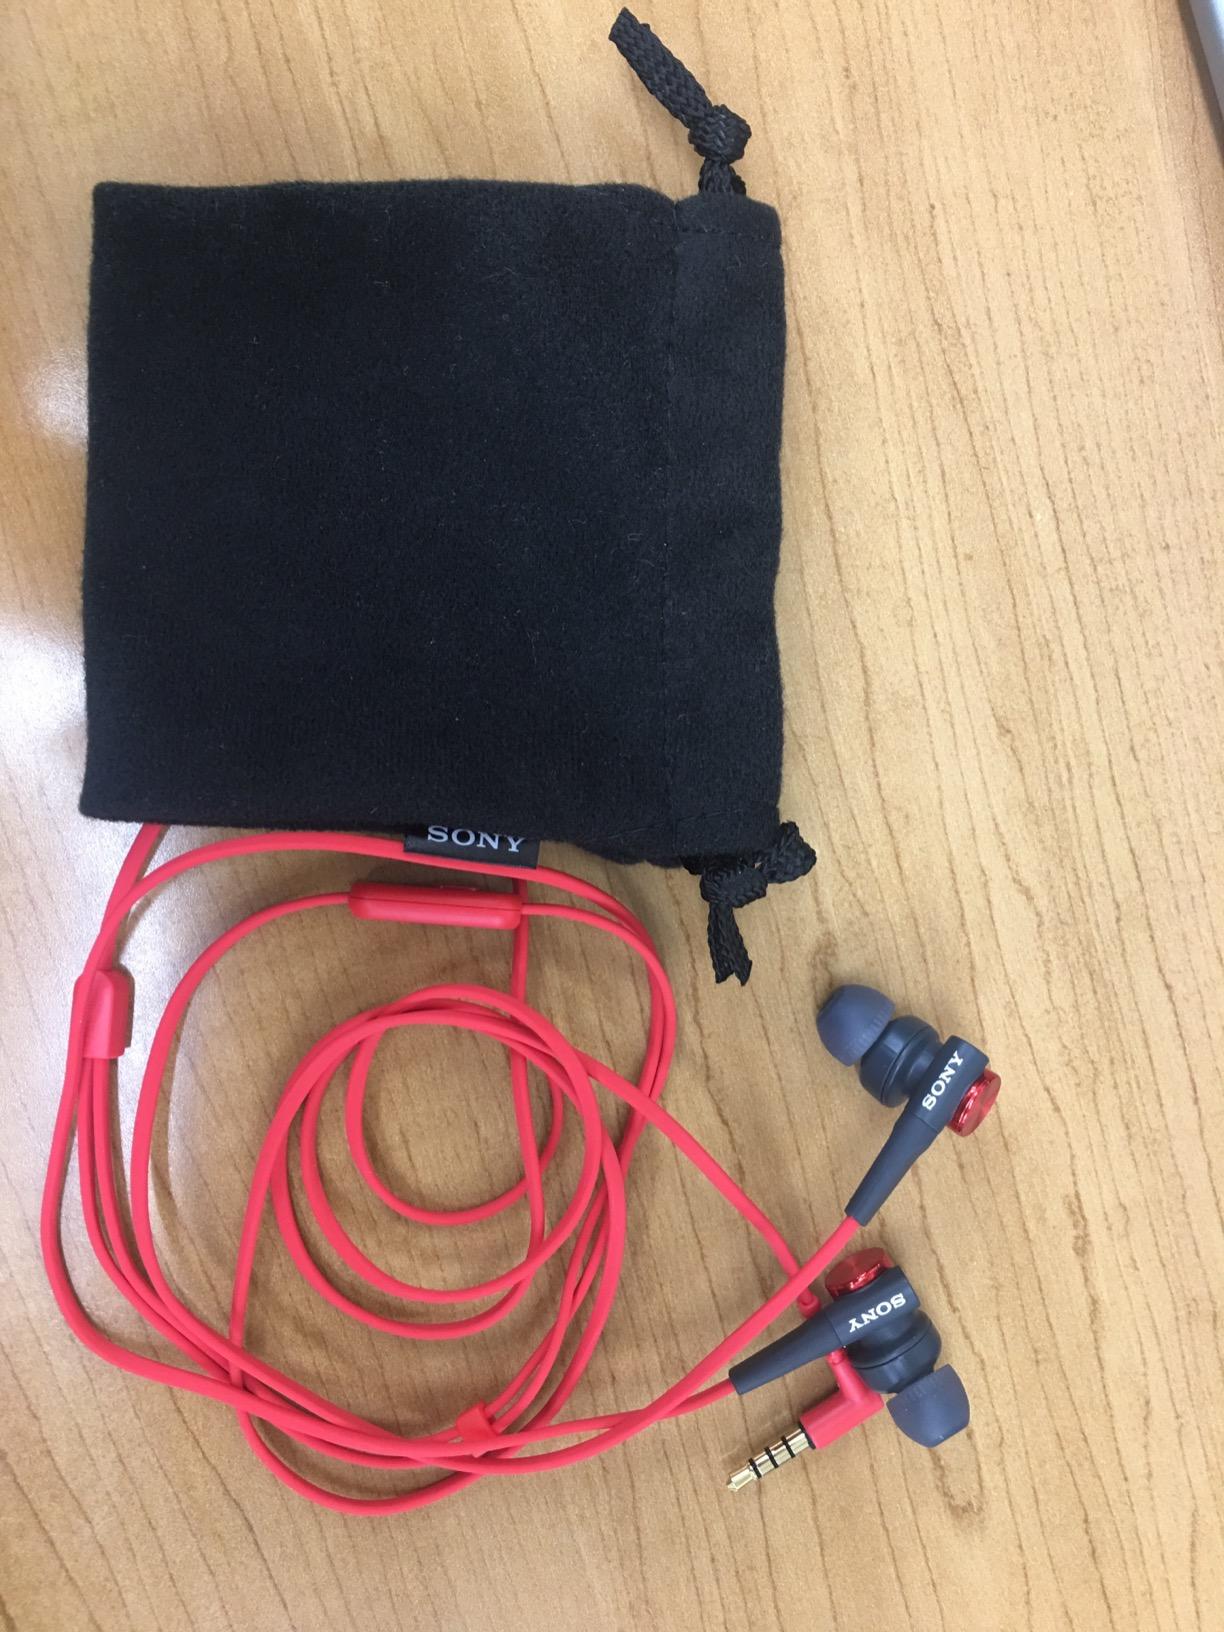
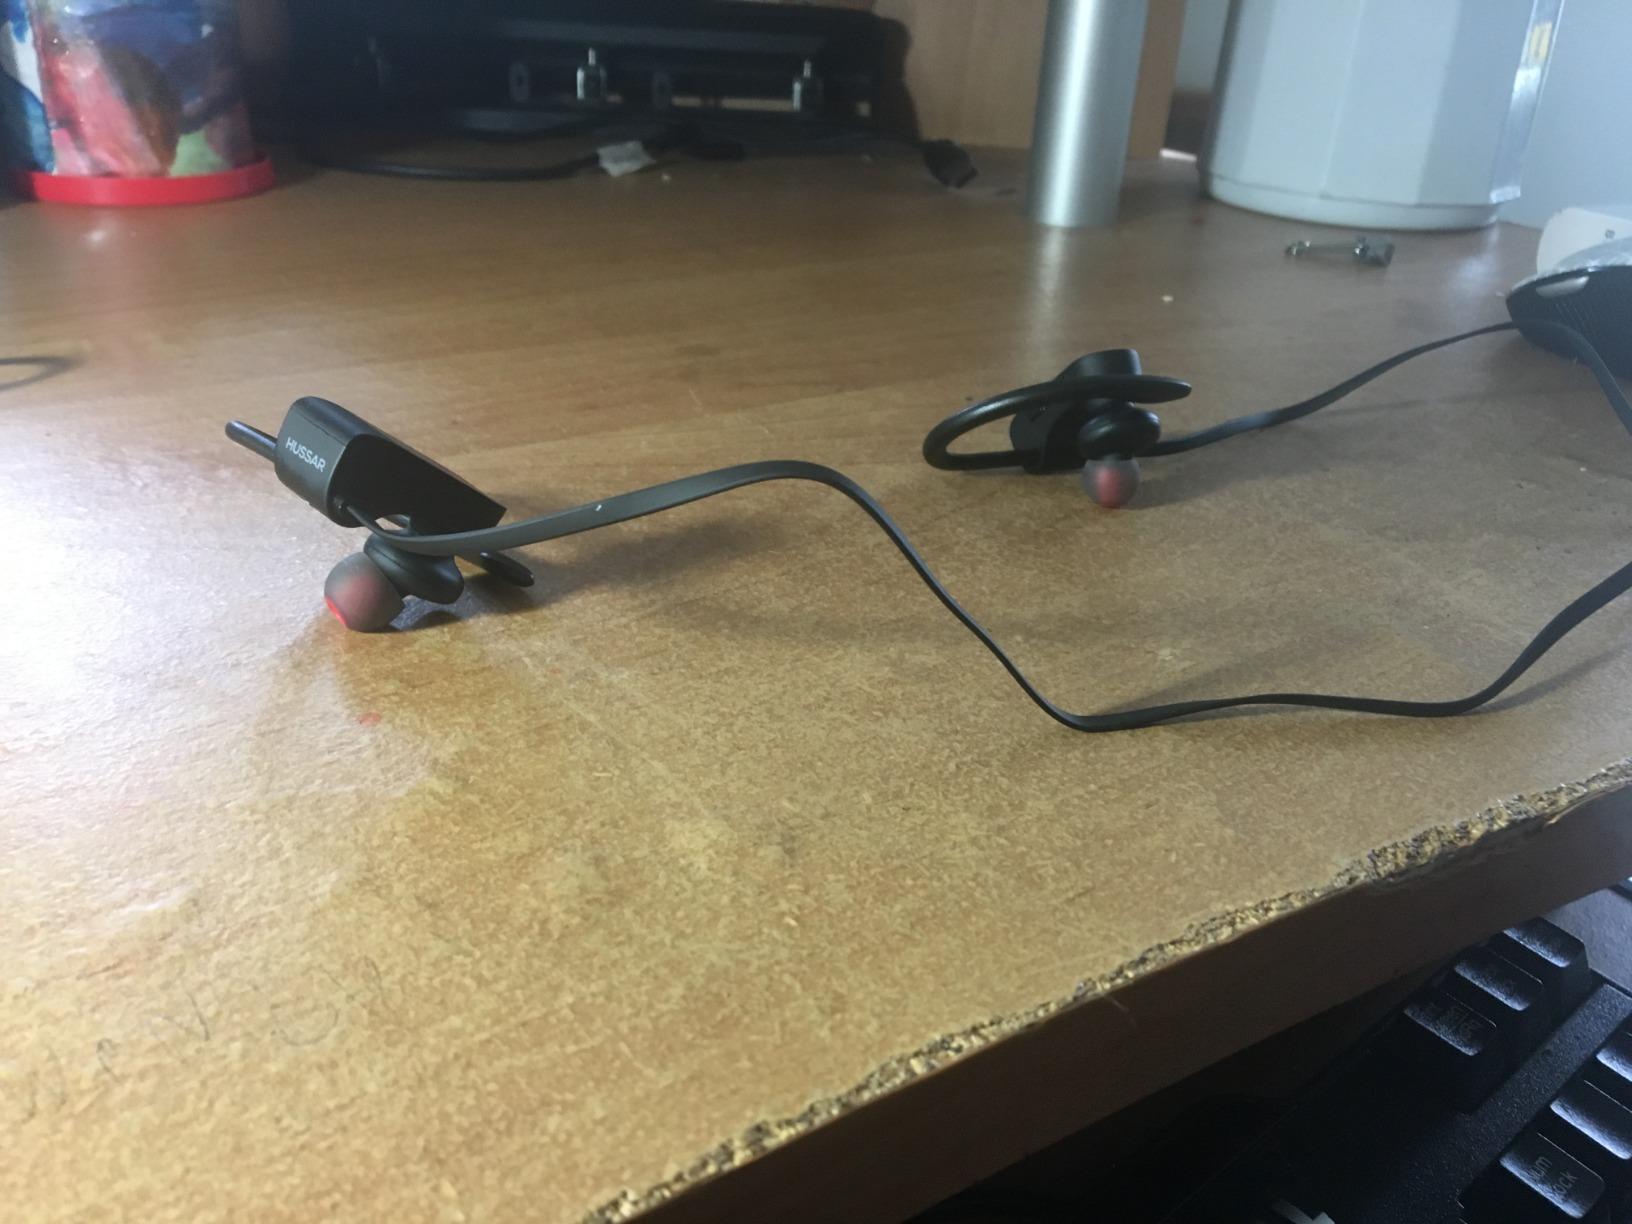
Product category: headphones
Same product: no